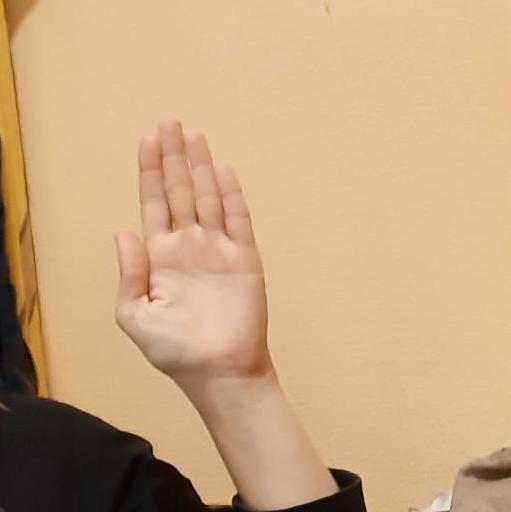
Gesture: stop